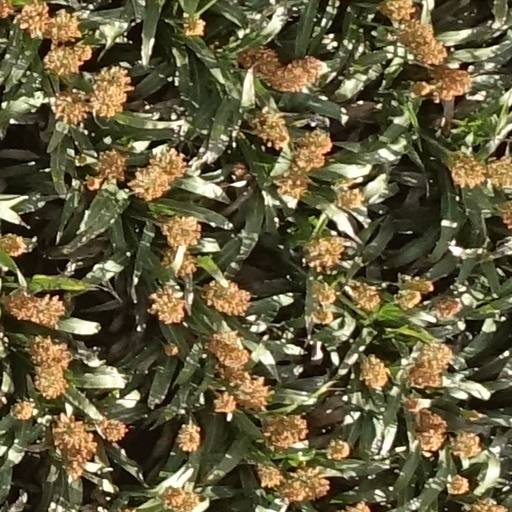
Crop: sorghum